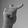
ASL letter: T